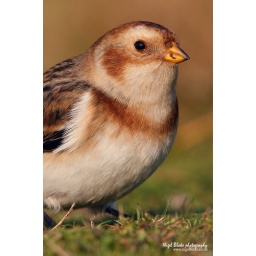
Snow Bunting, plectrophenax nivalis, winter plumage bird feeding on Salthouse beach in Norfolk _26K6381